Edward Whymper

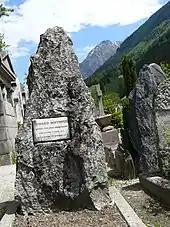
Whymper's Grave in Chamonix, France

On 25 April 1906, aged 65, Whymper married Edith Mary Lewin aged 23 (born 1883) at Emmanuel Church in Forest Gate, Essex (now London). The service was presided over by Canon J. M'Cormick, who had assisted the mountaineer after the Matterhorn accident. The marriage produced one daughter, Ethel. The couple separated in 1910. Edith remarried in 1913 and died the following year from complications of pregnancy.